SS Laurentic (1927)

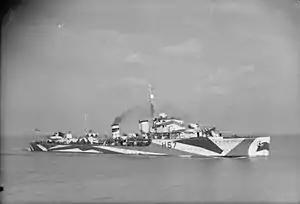
rescued 367 survivors from "Laurentic"

After nine months laid up, in September 1936 "Laurentic" was dry docked in Gladstone Dock in Liverpool to return her to working order. She then sailed to Southampton to embark British troops on 14 September to take to Haifa in response to the Arab revolt in Palestine. She then returned to Southampton where she was again laid up. In 1937 she took part in the Coronation Naval Review of George VI at Spithead carrying government guests. From April 1938 she was laid up again, at first at Southampton and later at Falmouth.